Marsha K. Caddle

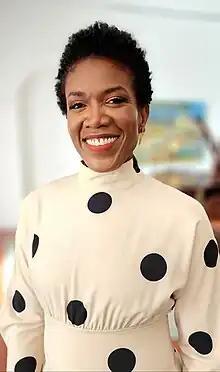
Caddle at her Jan 2024 swearing in at Barbados State House

Marsha K. Caddle is a politician and economist from Barbados, who is a Member of Parliament and the former Minister of Industry, Innovation, Science and Technology. She was also formerly Minister of Economic Affairs and Investment.